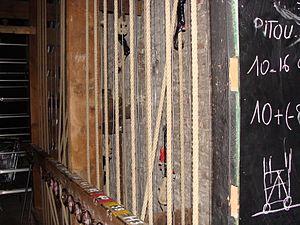
Théâtre de Douai - Détail de la machinerie de scéne par fils
Le Théâtre de Douai est un théâtre à l'italienne situé dans la rue de la Comédie, à Douai en France, qui a ouvert en 1783. Il est classé monument historique depuis mai 2003.
Une cage de scène, au théâtre se compose d'une machinerie réunissant une passerelle des cintres pour la manœuvre en coulisse des décors et des rideaux. Le support de ces éléments et leur manipulation se font grâce à des cordages appelés « fils » se rattachant à des poulies, à des tambours, à des treuils placés dans les étages supérieurs et dans le gril. Une des nombreuses croyances théâtrales est ne pas prononcer le terme « corde » pour désigner cet ensemble de câbles constitués de torons de chanvre torsadés. Cette tradition proviendrait des superstitions véhiculées par les premiers machinistes de théâtre qui furent d'anciens marins reconvertis dans la construction machineries de théâtre et responsables de leurs manœuvres.